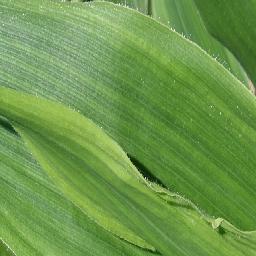
Label: Corn___healthy